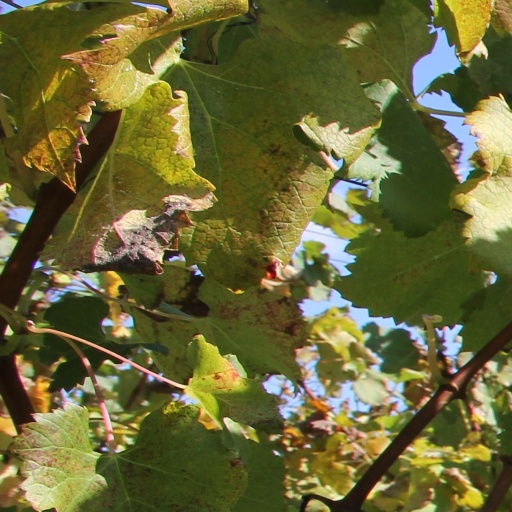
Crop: grape